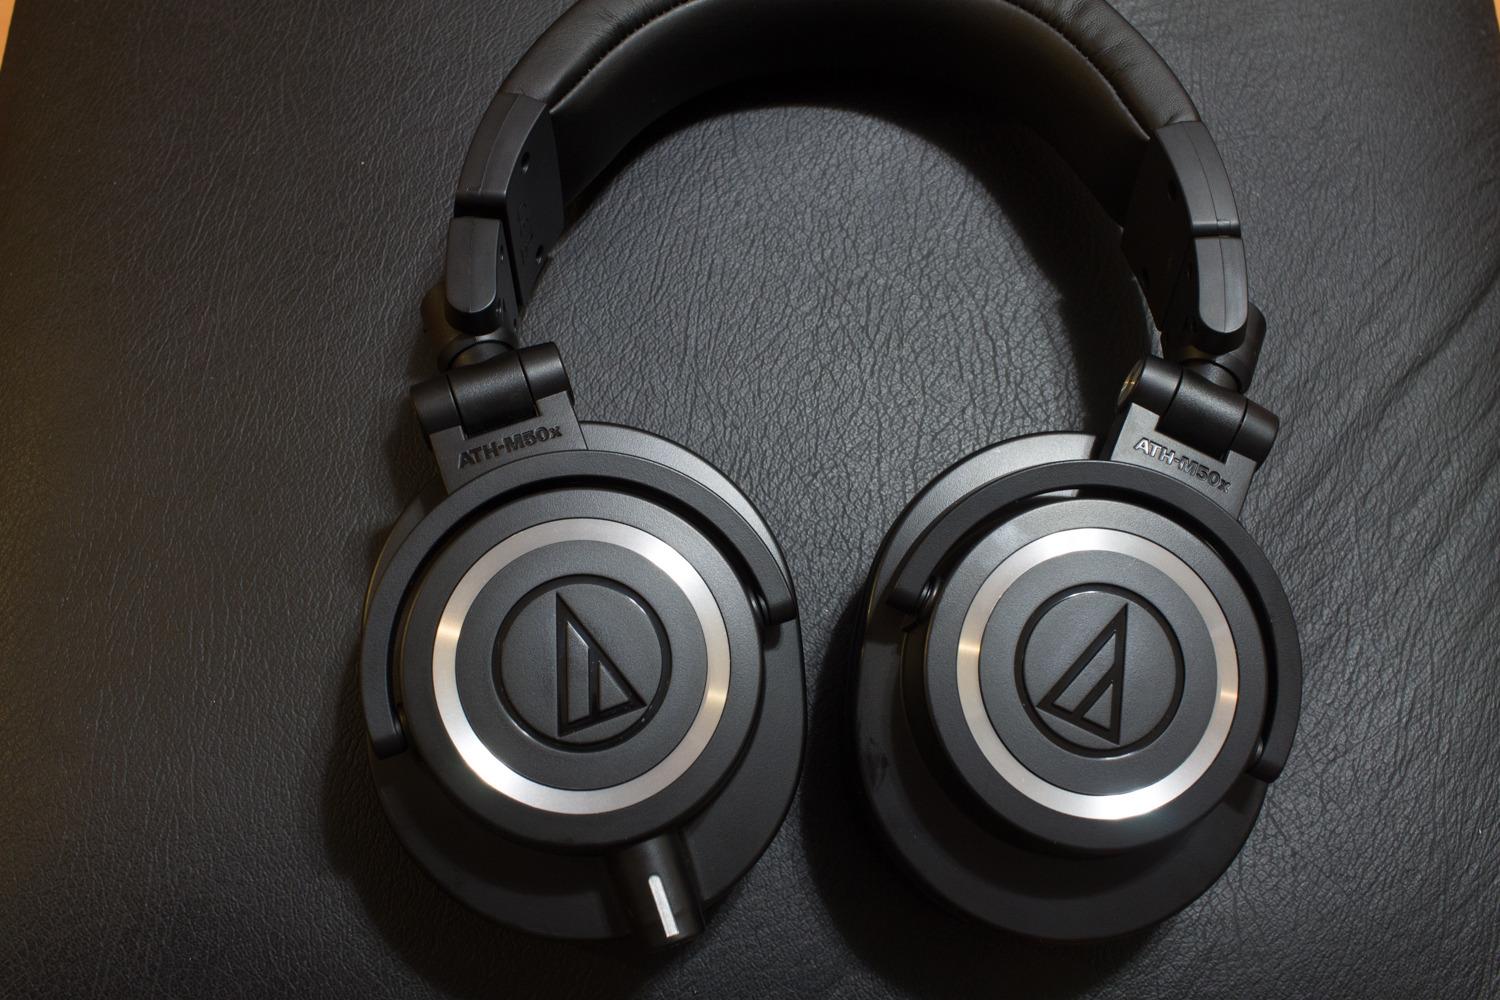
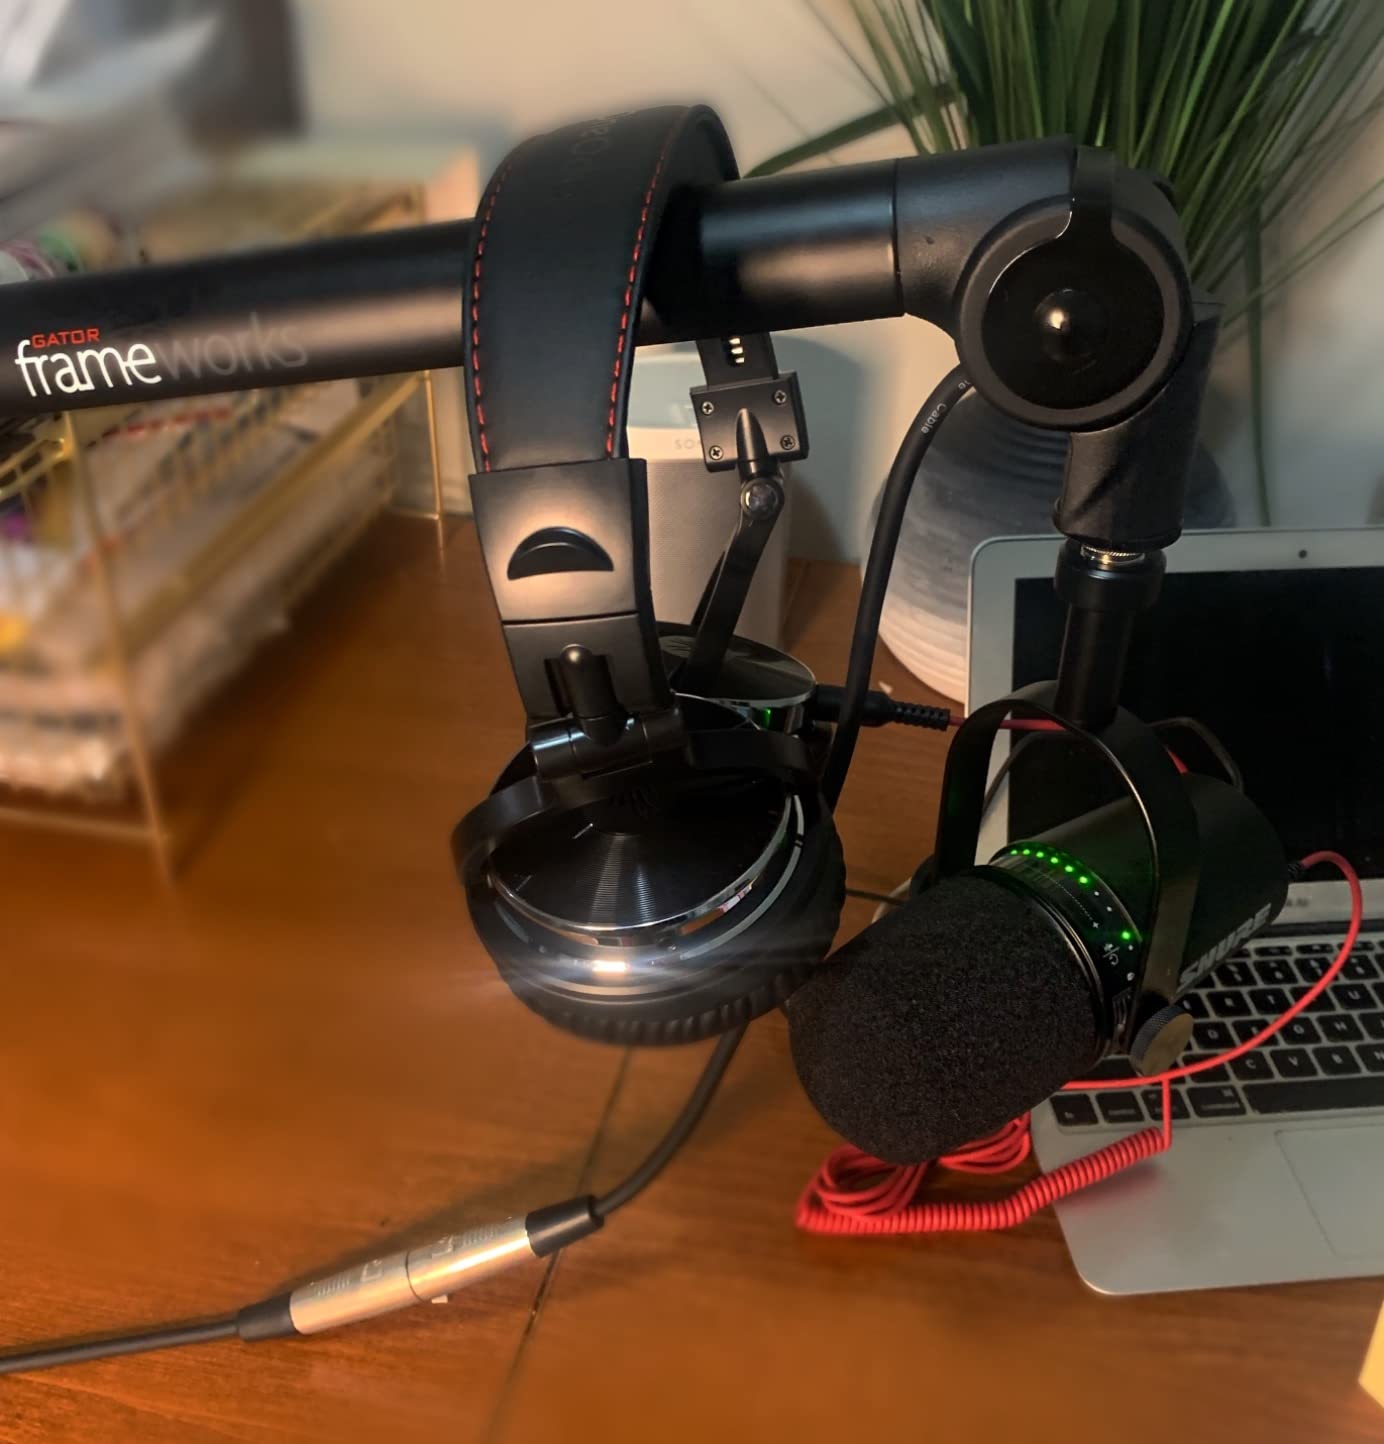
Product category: headphones
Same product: no